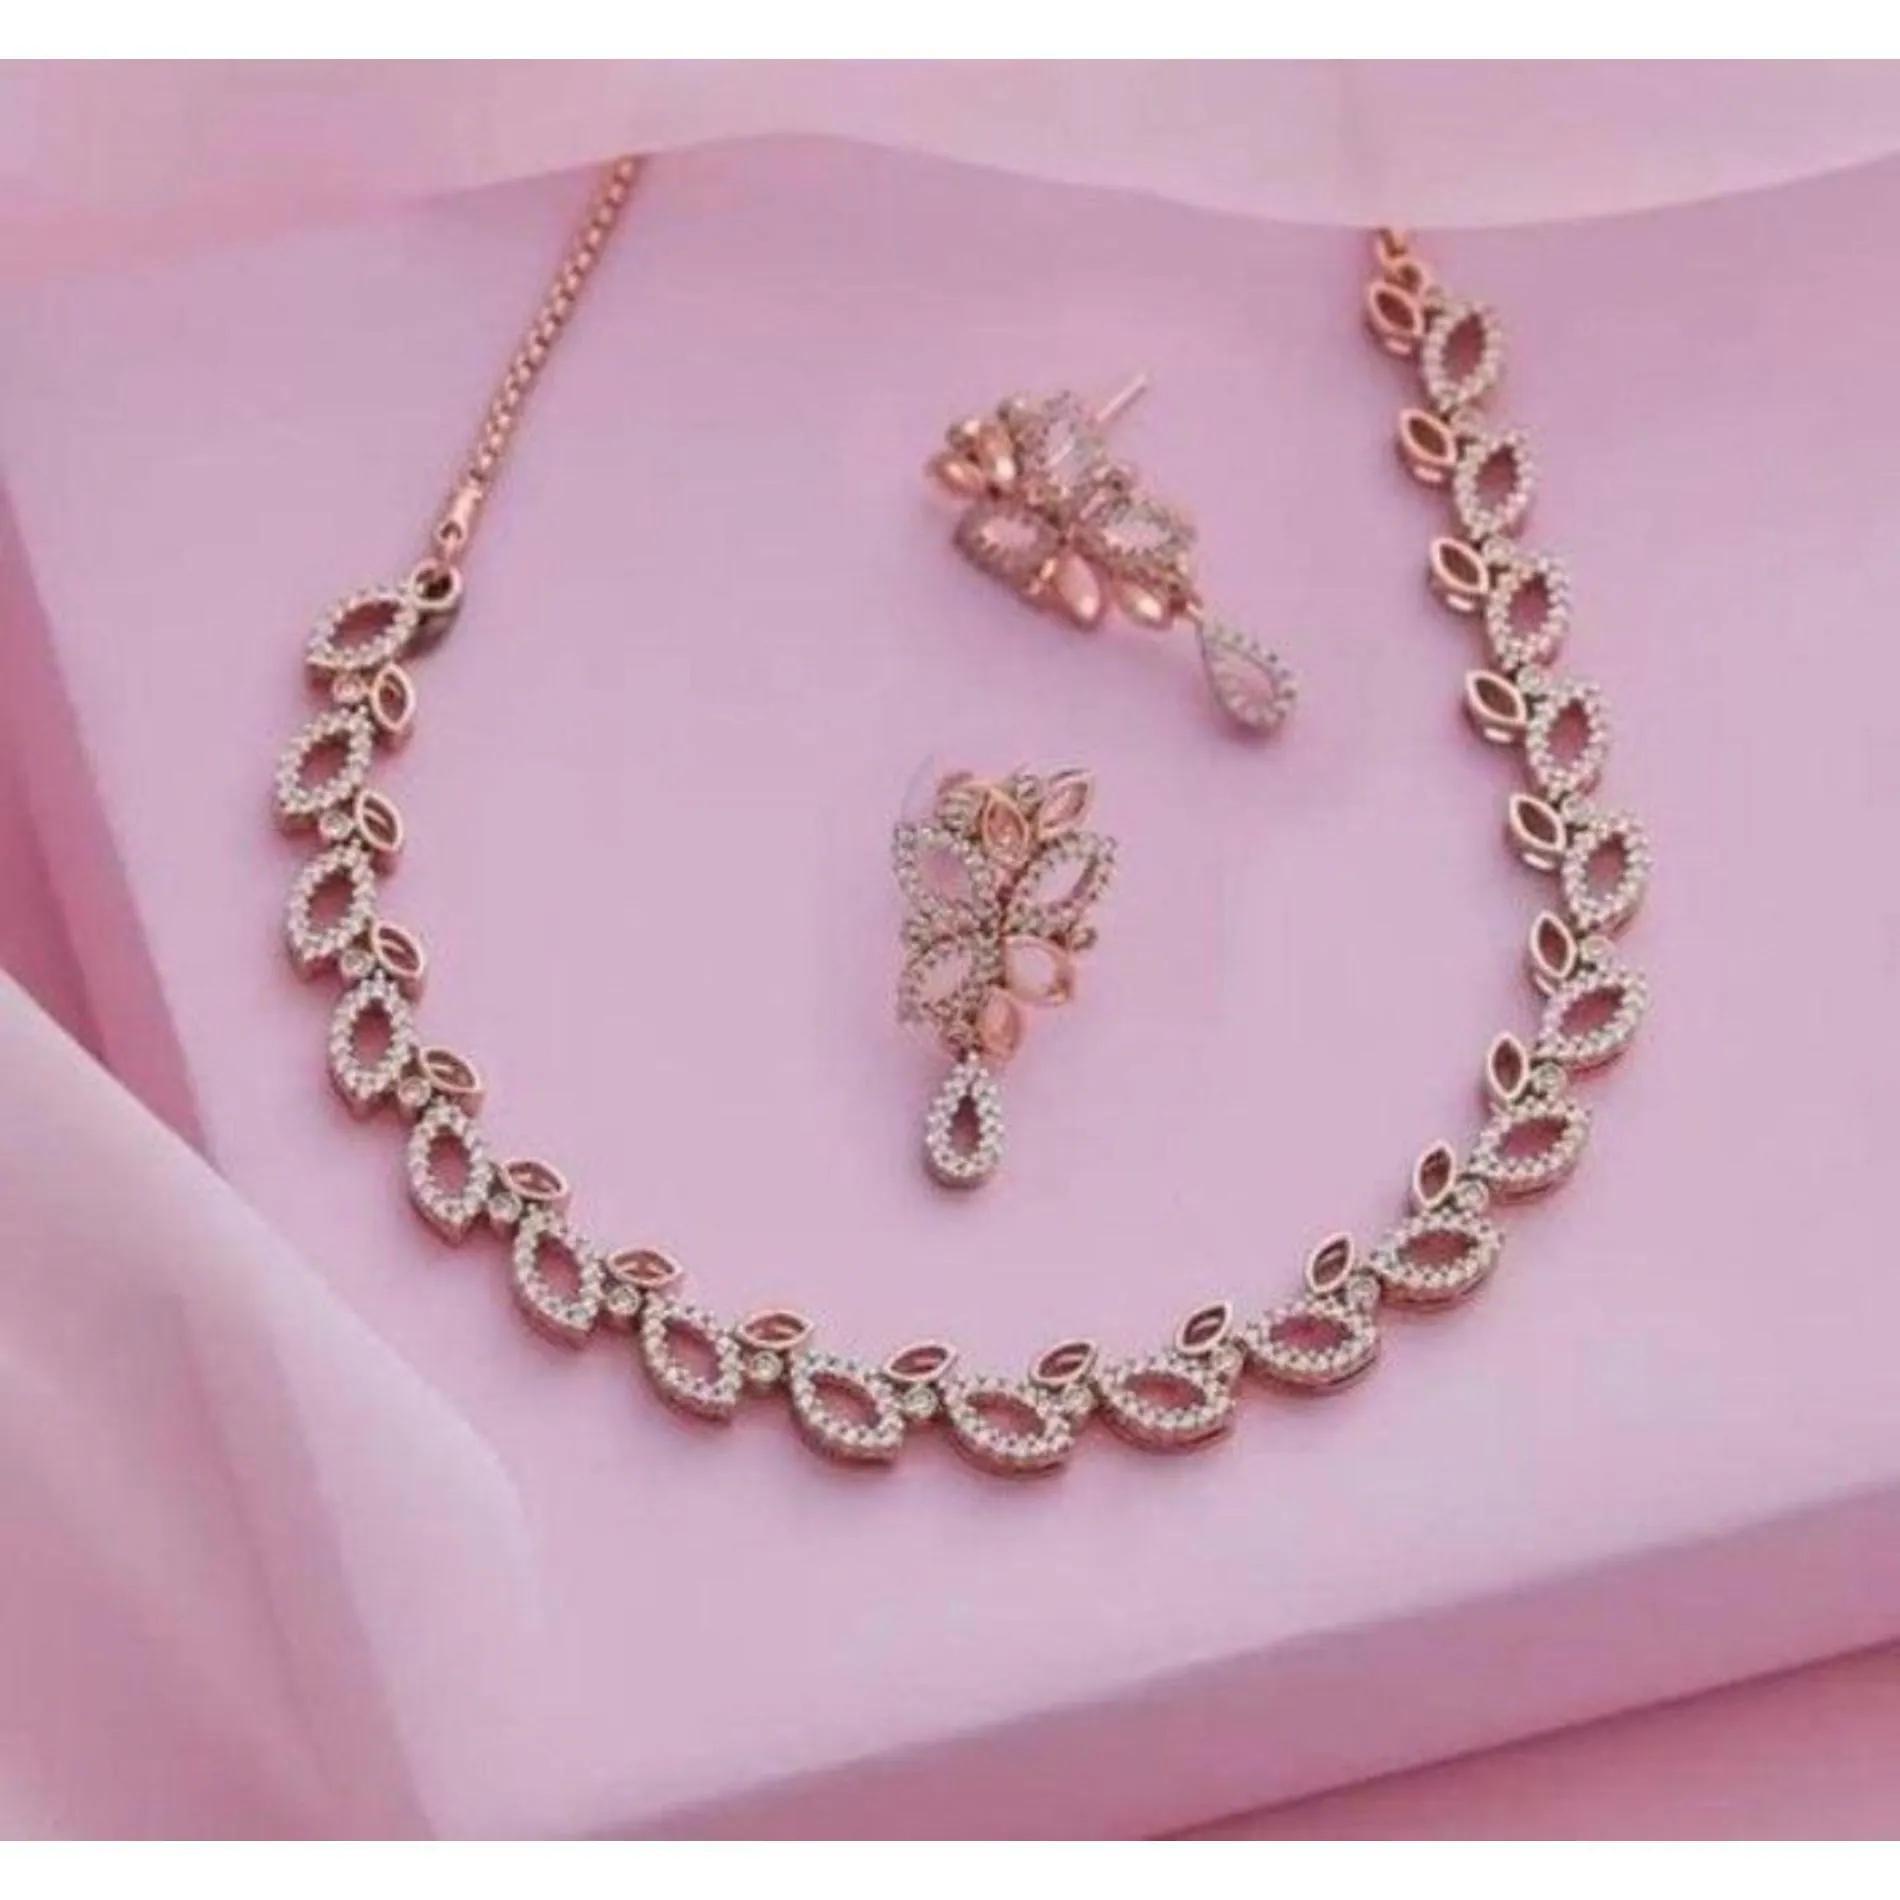
PIPALIYA Elegant Rose Gold Plated Diamond Necklace Set for Women Girls Stylish Leaf Design with Matching Earrings Lightweight Wear Bridal Fashion Jewelry Set
Type: Necklaces
Brand: PIPALIYA
Price: Rs. 279
High-Quality American Diamonds – Brilliant sparkle for a premium, luxurious look.High-Quality American Diamonds – Brilliant sparkle for a premium, luxurious look. Stunning Leaf Design : Stylishly crafted necklace and earrings with intricate leaf motifs.High-Quality American Diamonds – Brilliant sparkle for a premium, luxurious look.
Features: Stunning Leaf Design: Stylishly crafted necklace and earrings with intricate leaf motifs,High-Quality American Diamonds: Brilliant sparkle for a premium, luxurious look,Finish: Elegant and modern finish that suits all skin tones,Perfect for All Occasions: Ideal for weddings, parties, festivals, and gifting,Skin-Friendly & Lightweight: Made with hypoallergenic materials for comfort